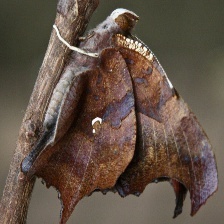
Species: QUESTION MARK
Butterfly family (ImageNet category): admiral